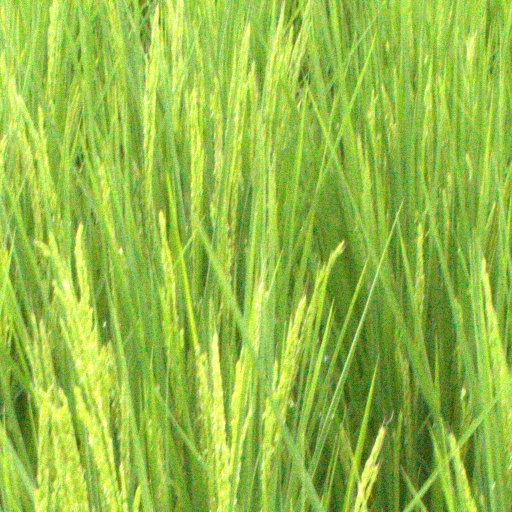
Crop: rice